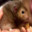
Label: hamster